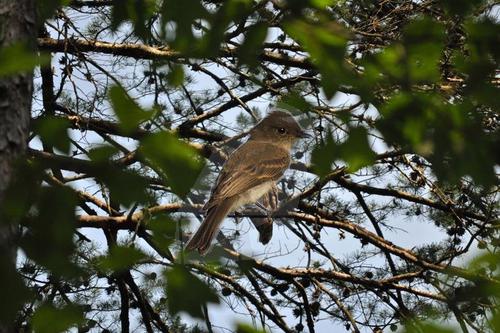
Bird species: Acadian_Flycatcher
Bird type: landbird
Background: land